Teen idol

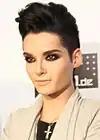
Bill Kaulitz in 2010

European teen idols include German popstar Bill Kaulitz of the pop-rock band Tokio Hotel and the members of the Anglo-Irish pop boy band One Direction, and Girls Aloud, another Anglo-Irish band. In Spain, Quevedo, Rosalía and C. Tangana all enjoy teen-idol status. In the Balkans, the late Macedonian singer Toše Proeski was considered a teen idol.